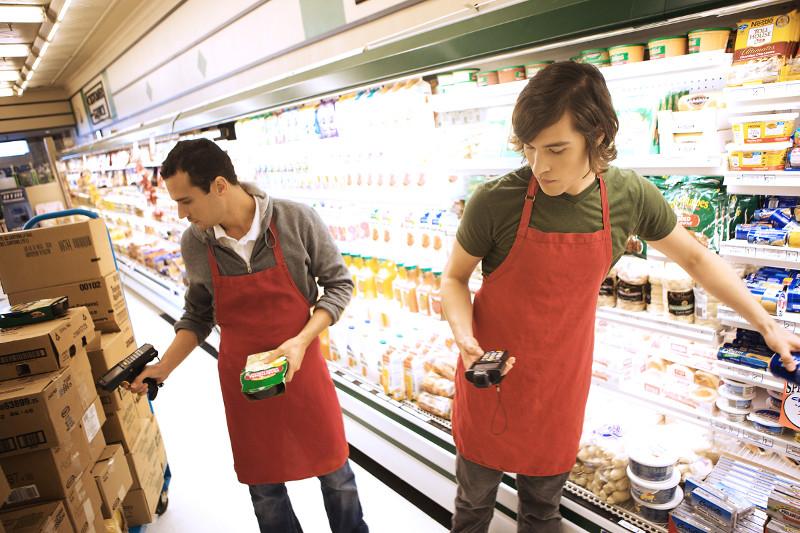
hai người đàn ông đang đứng cạnh nhau bên một kệ hàng